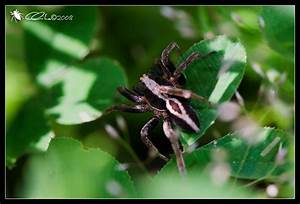
Label: spider